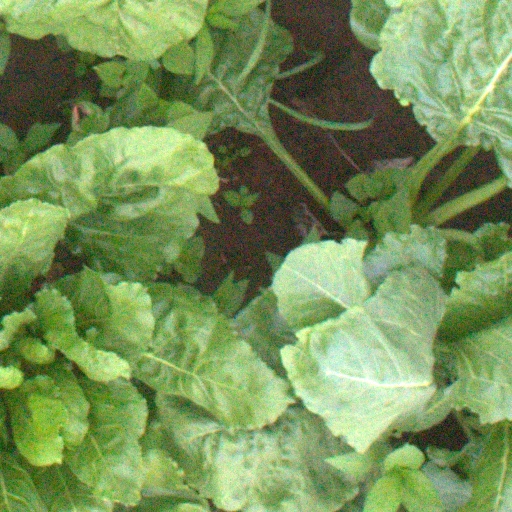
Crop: sugar beet